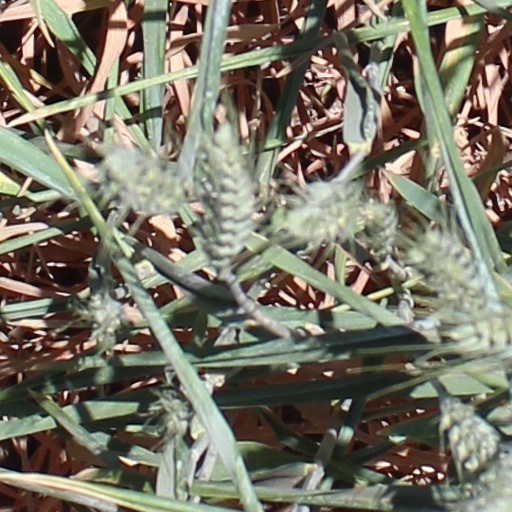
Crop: wheat